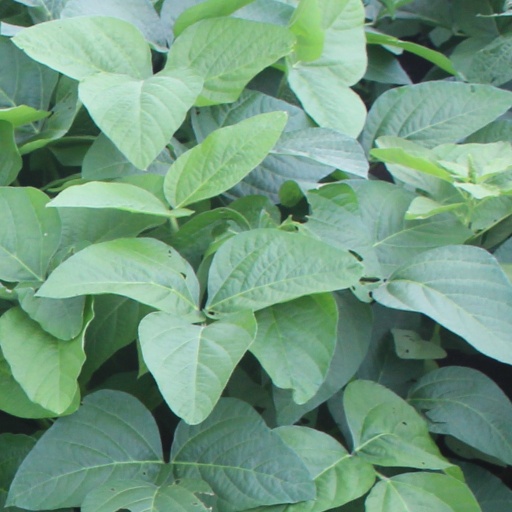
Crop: soybean